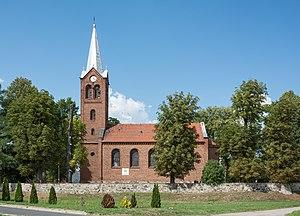
Sokola Dąbrowa est un village polonais de la gmina de Bledzew dans la powiat de Międzyrzecz de la voïvodie de Lubusz dans l'ouest de la Pologne.